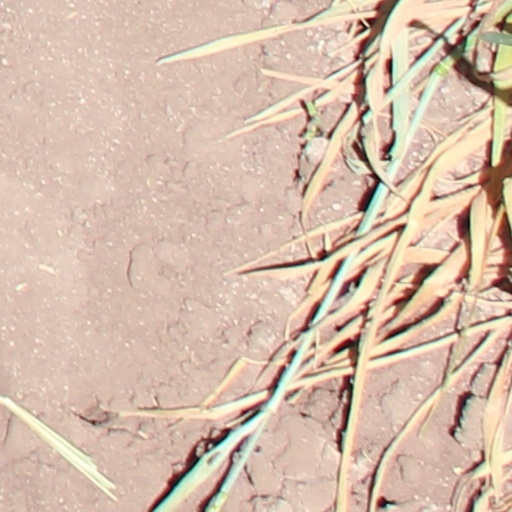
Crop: wheat